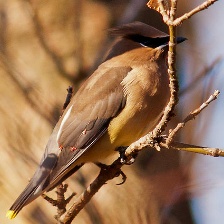
Species: CEDAR WAXWING
Scientific name: BOMBYCILLA CEDRORUM